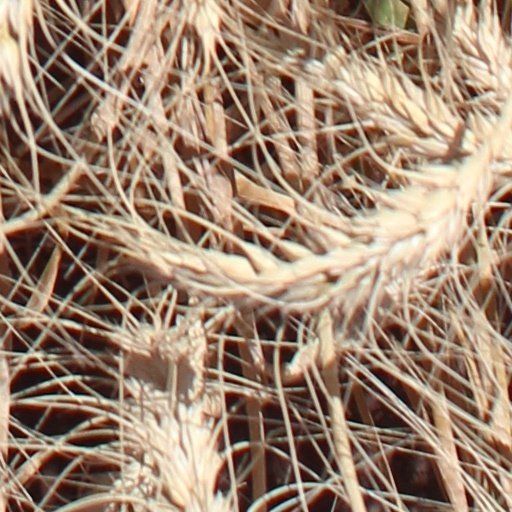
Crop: wheat